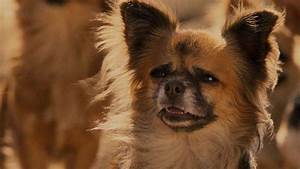
Label: dog